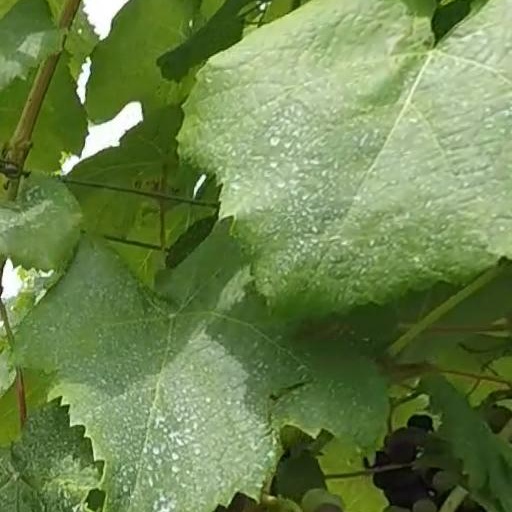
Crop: grape